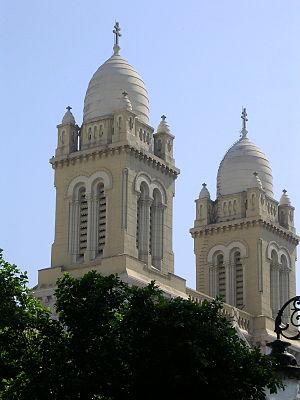
La cathédrale Saint-Vincent-de-Paul ou simplement cathédrale de Tunis est la cathédrale de rite catholique de la ville de Tunis.